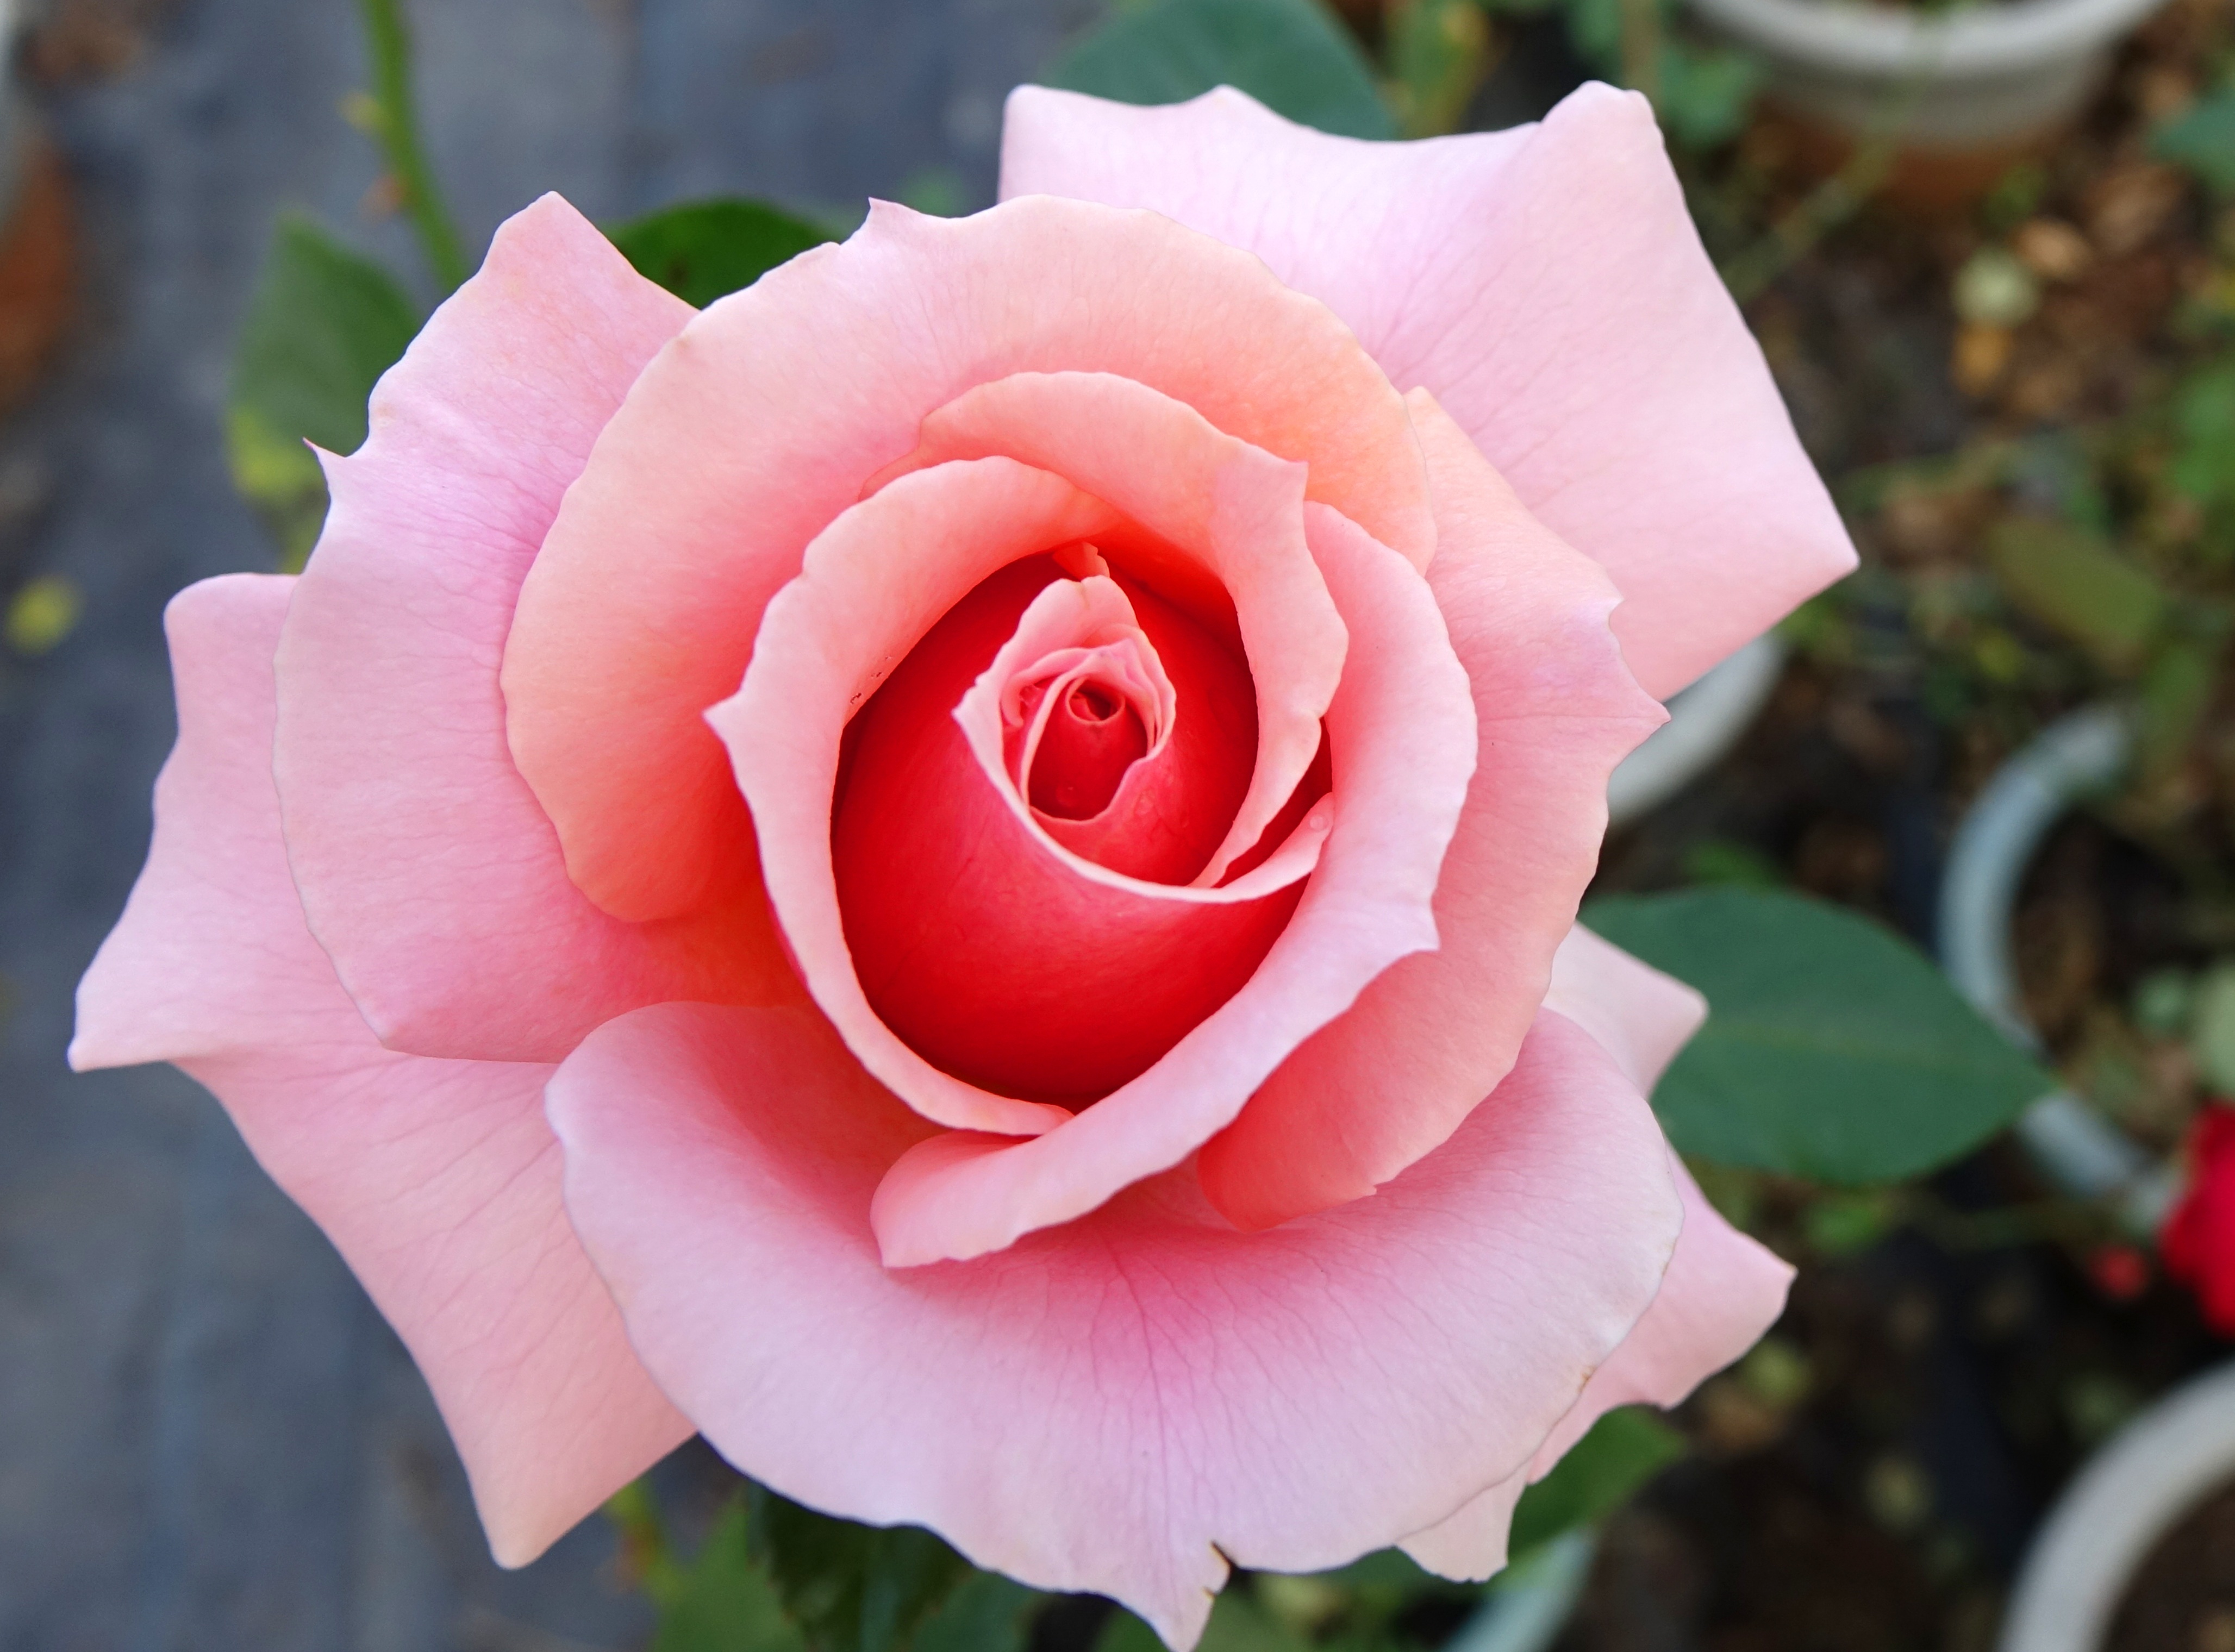
plant, flower, petal, rose, red, pink, flora, edible, floribunda, macro photography, flowering plant, garden roses, rose family, a flower, land plant, rosa centifolia, rose order, rosa multiflora, kaohsiung airport plant set up